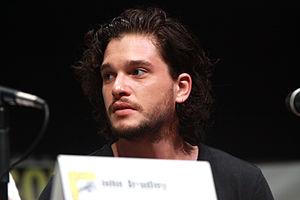
Christopher Harington, dit Kit Harington est un acteur et producteur de cinéma britannique, né le 26 décembre 1986 à Acton.